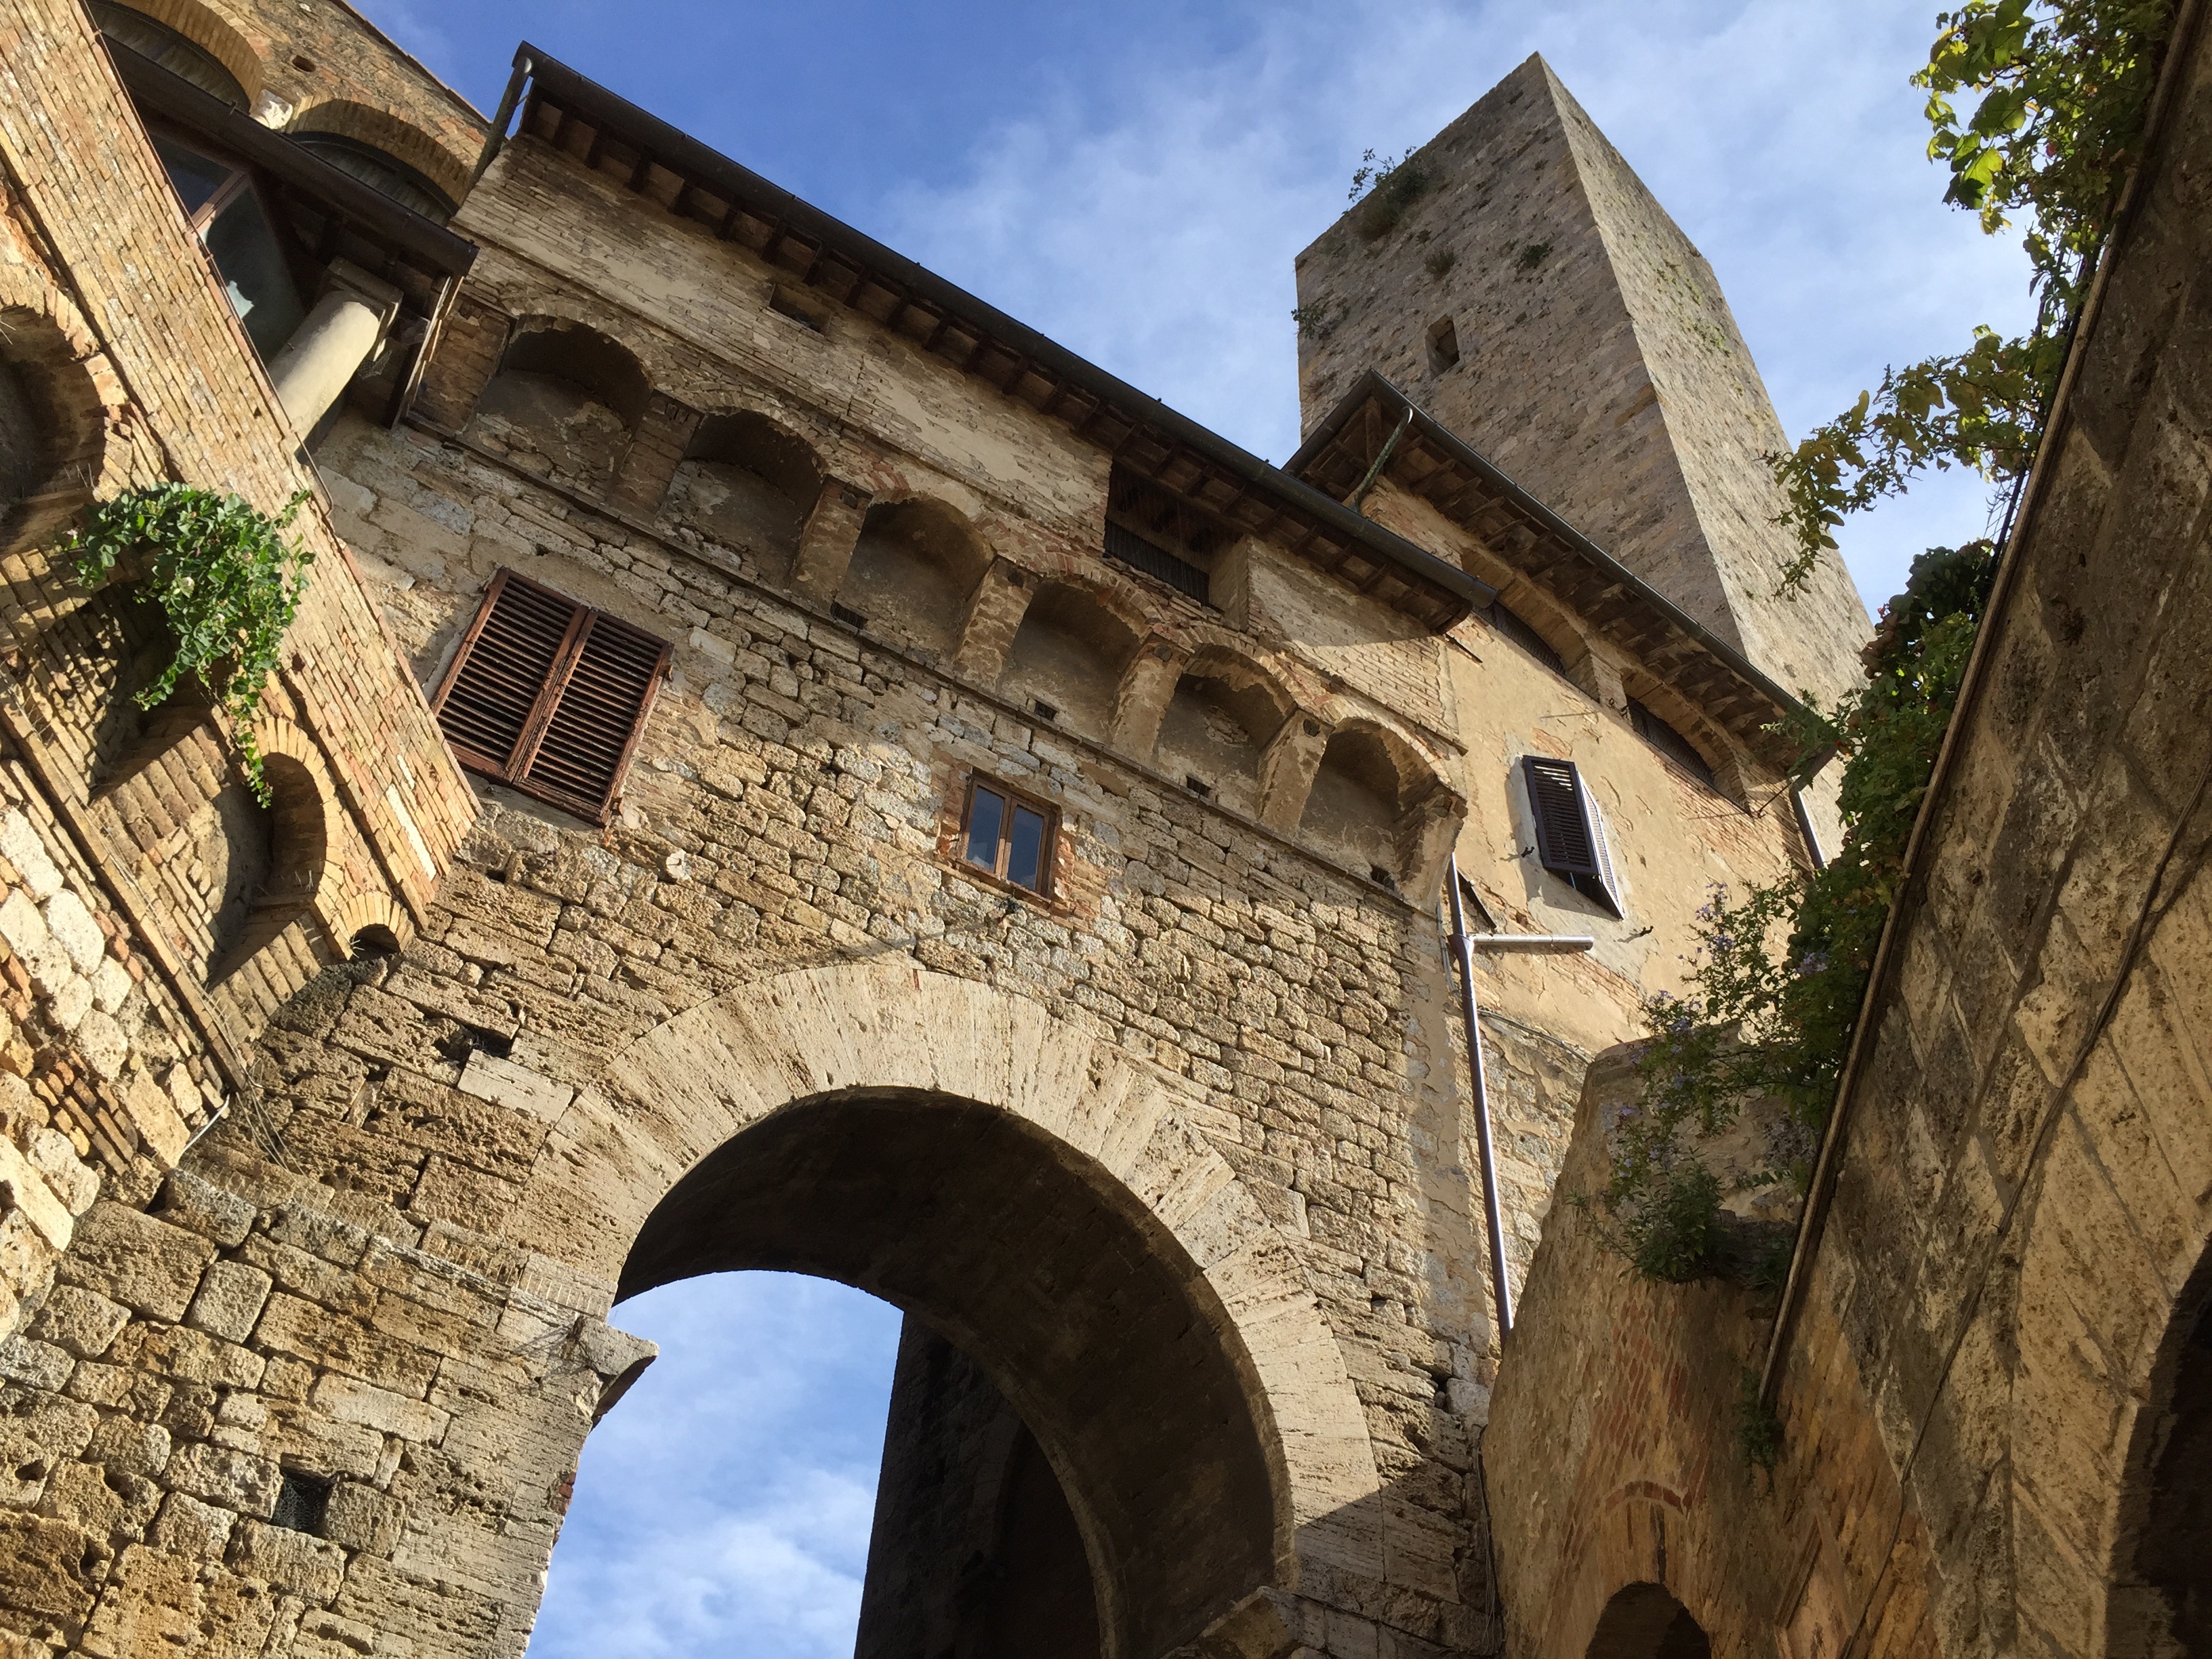
architecture, town, building, wall, village, italy, fortification, tourism, place of worship, places of interest, old town, ruins, monastery, history, historically, middle ages, ancient history